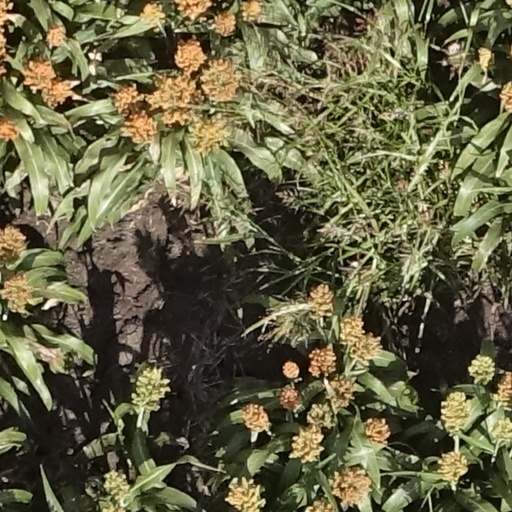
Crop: sorghum